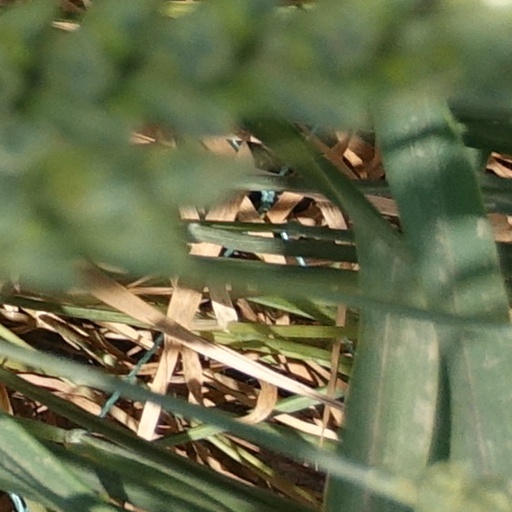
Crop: wheat